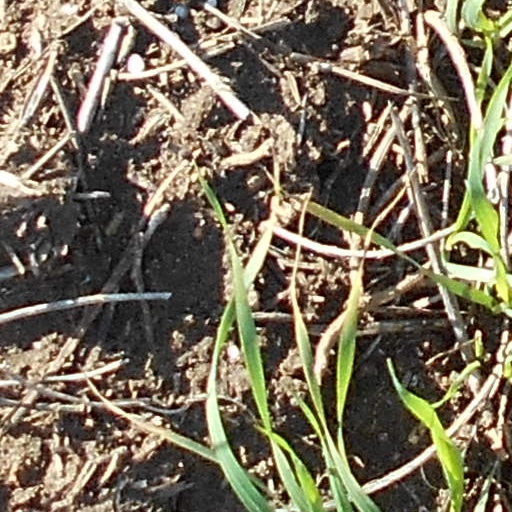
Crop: wheat